Wendy Vera

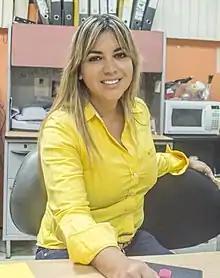
Wendy Vera in 2016

Wendy Veras was born in Guayaquil on 5 October 1977. From childhood, she showed an interest in music and art, learning to play the piano. Though her family wanted Veras to study a different vocation with better potential for financial security, she joined tecnocumbia group "Caña Dulce" when she was 17. While in her third year of law school in 1999, Veras formed "Las Chicas Dulces", with Lila Flores as its vocalist and Veras its manager. Veras contracted Hodgkin's lymphoma, so she suspended her studies and sought chemotherapy in Solca, Romania. She stopped managing "Las Dulces Chicas" and though her health improved, the group dissolved.